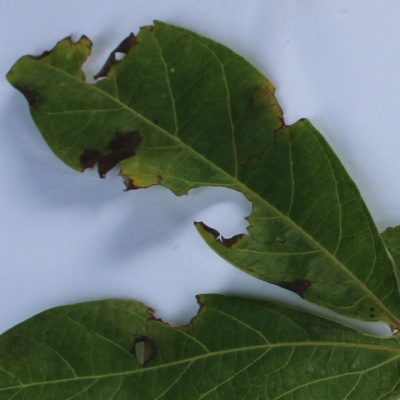
Crop: Cassava
Condition: brown spot